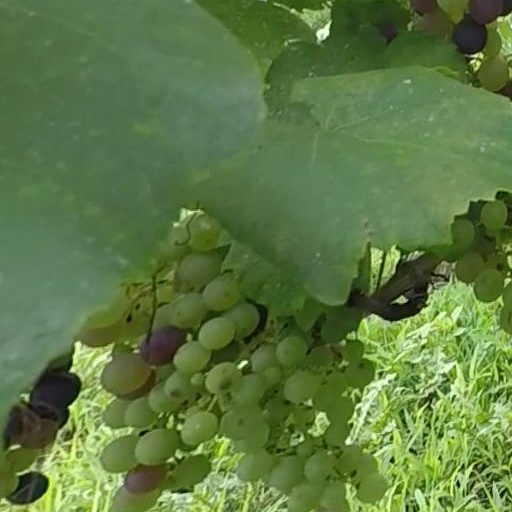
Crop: grape